Question: Who is casting shadows?
Tambaya: Waye yake saka inuwa?
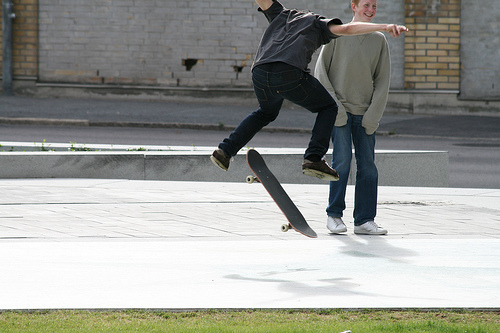
Answer: The boys.
Amsa: Mazan.